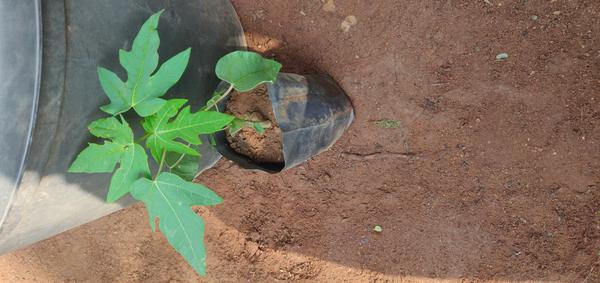
Plant: Pappaya